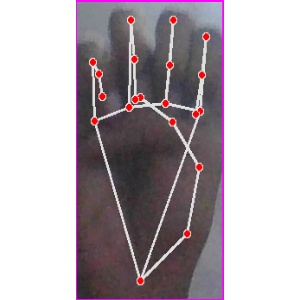
अक्षर: म